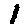
Label: 1